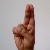
The image shows a hand gesture representing the letter 'U' in Indian Sign Language.